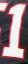
Number: 1